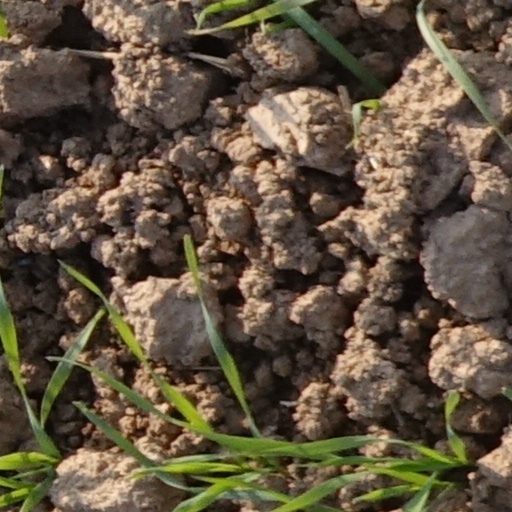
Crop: wheat